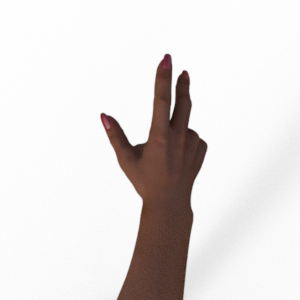
Label: scissors